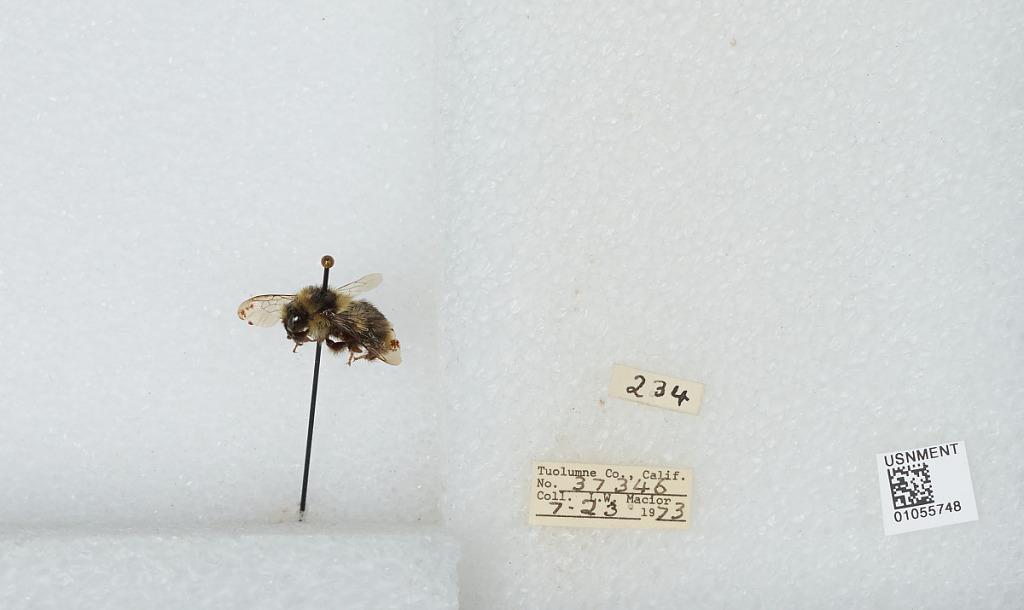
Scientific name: Bombus bifarius nearcticus
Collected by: L. Macior
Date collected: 1973-7-23
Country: United States
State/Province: California
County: Tuolumne
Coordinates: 38.02, -119.93